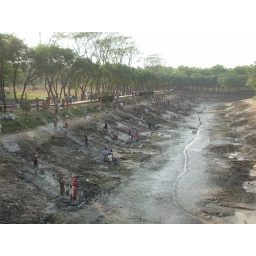
Digging in the dried out lake bed